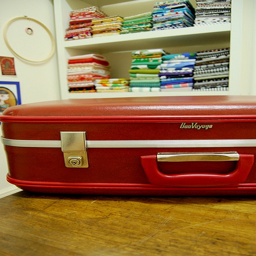
A picture of a suit case and many other things.
A suitcase is sitting on a table in a sewing room.
There is a red suit case on the table.
A close shot of a red suitcase near a clock and counter.
A closed suit case sitting on a floor.